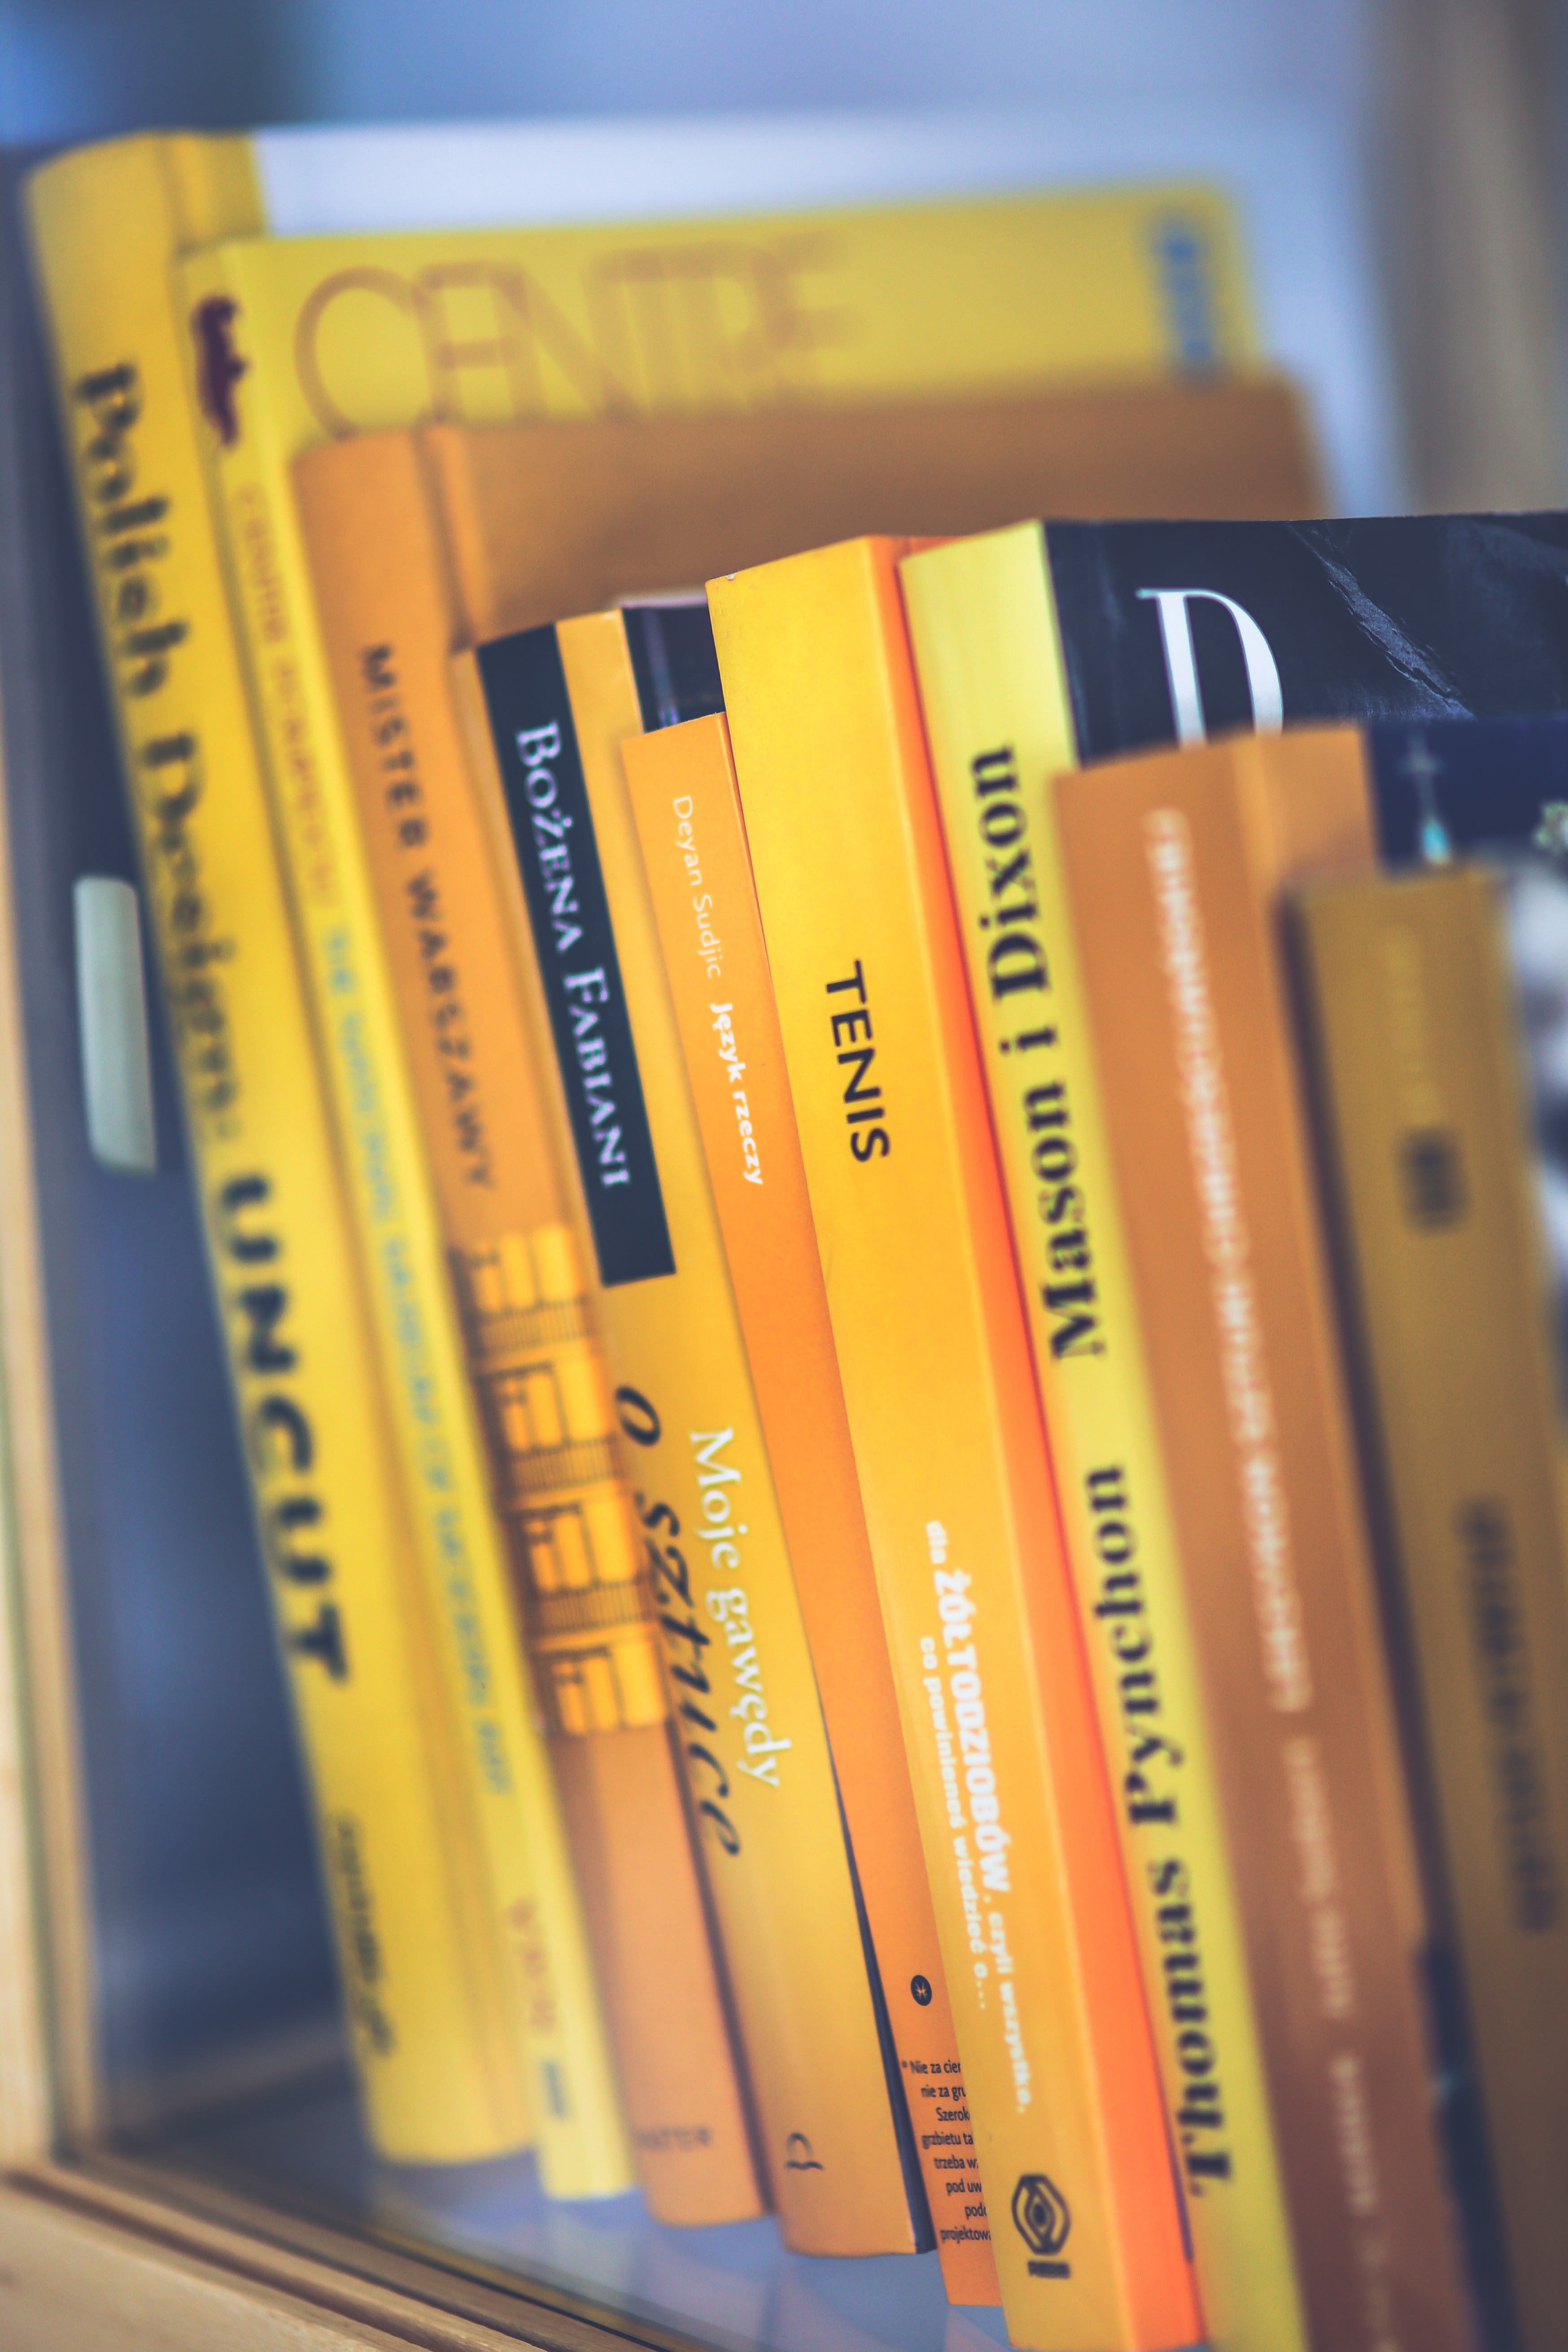
book, reading, color, yellow, books, covers, book worm